Pararhabdodon

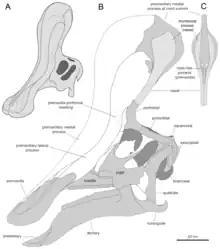
Diagram of the holotype skull of "Tsintaosaurus spinorhinus"

Evidence for this synonymy would later come in a 2009 study, from Prieto-Márquez alongside Jonathan R. Wagner. Material from "Pararhabdodon", the holotype of "Koutalisaurus", and material of the Chinese species "Tsintaosaurus spinorhinus" were examined and compared, and the edentulous slope previously thought unique to "Koutalisaurus" was found to be nearly identical in "T. spinorhinus". No material had, as yet, been discovered from the SRA locality permitting comparison with "Pararhabdodon". However, traits uniting "P. isonensis" with "T. spinorhinus" were found. As both taxa from the Talarn Formation uniquely shared traits with the Asian genus, the authors decided to treat the two as one species, as maintaining them as provisionally separate would in their eyes be misleading to non-specialists, who would likely not distinguish that the two taxa were being kept separate to be conservative and not due to strong evidence for two hadrosaurs in the area.